Kechries

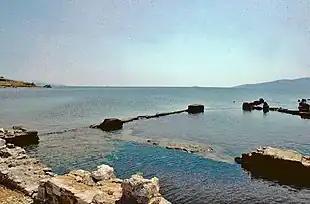
Kenchreai. Isis Temple, converted into basilica after the earthquake 365

Kechries (rarely Κεχρεές) is a village in the municipality of Corinth in Corinthia in Greece, part of the community of Xylokeriza. Population 319 (2021). It takes its name from the ancient port town Kenchreai or Cenchreae, which was situated at the same location.